Piaggio P.23M

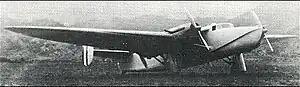

The Piaggio P.23M was an Italian commercial transport aircraft prototype designed and built by Piaggio.